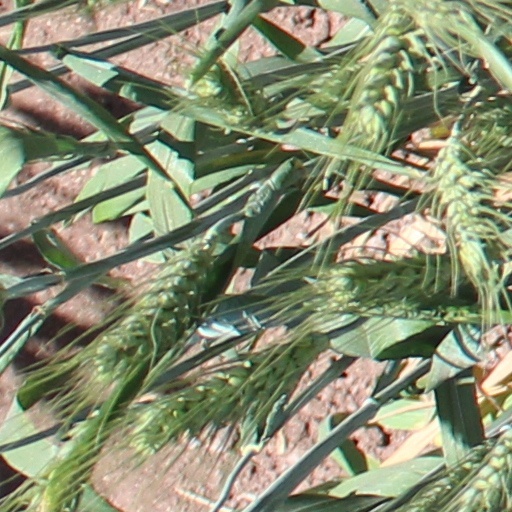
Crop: wheat